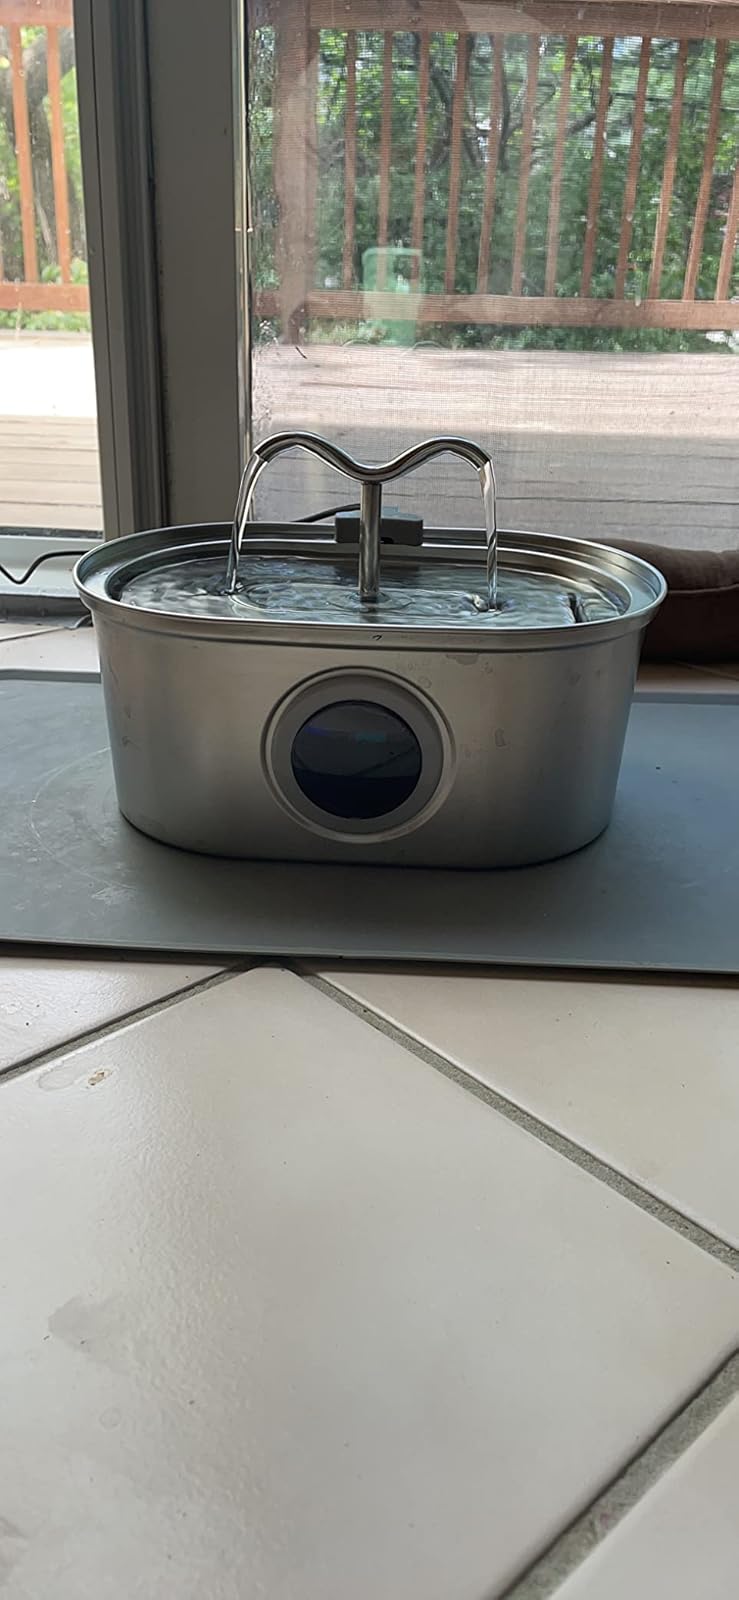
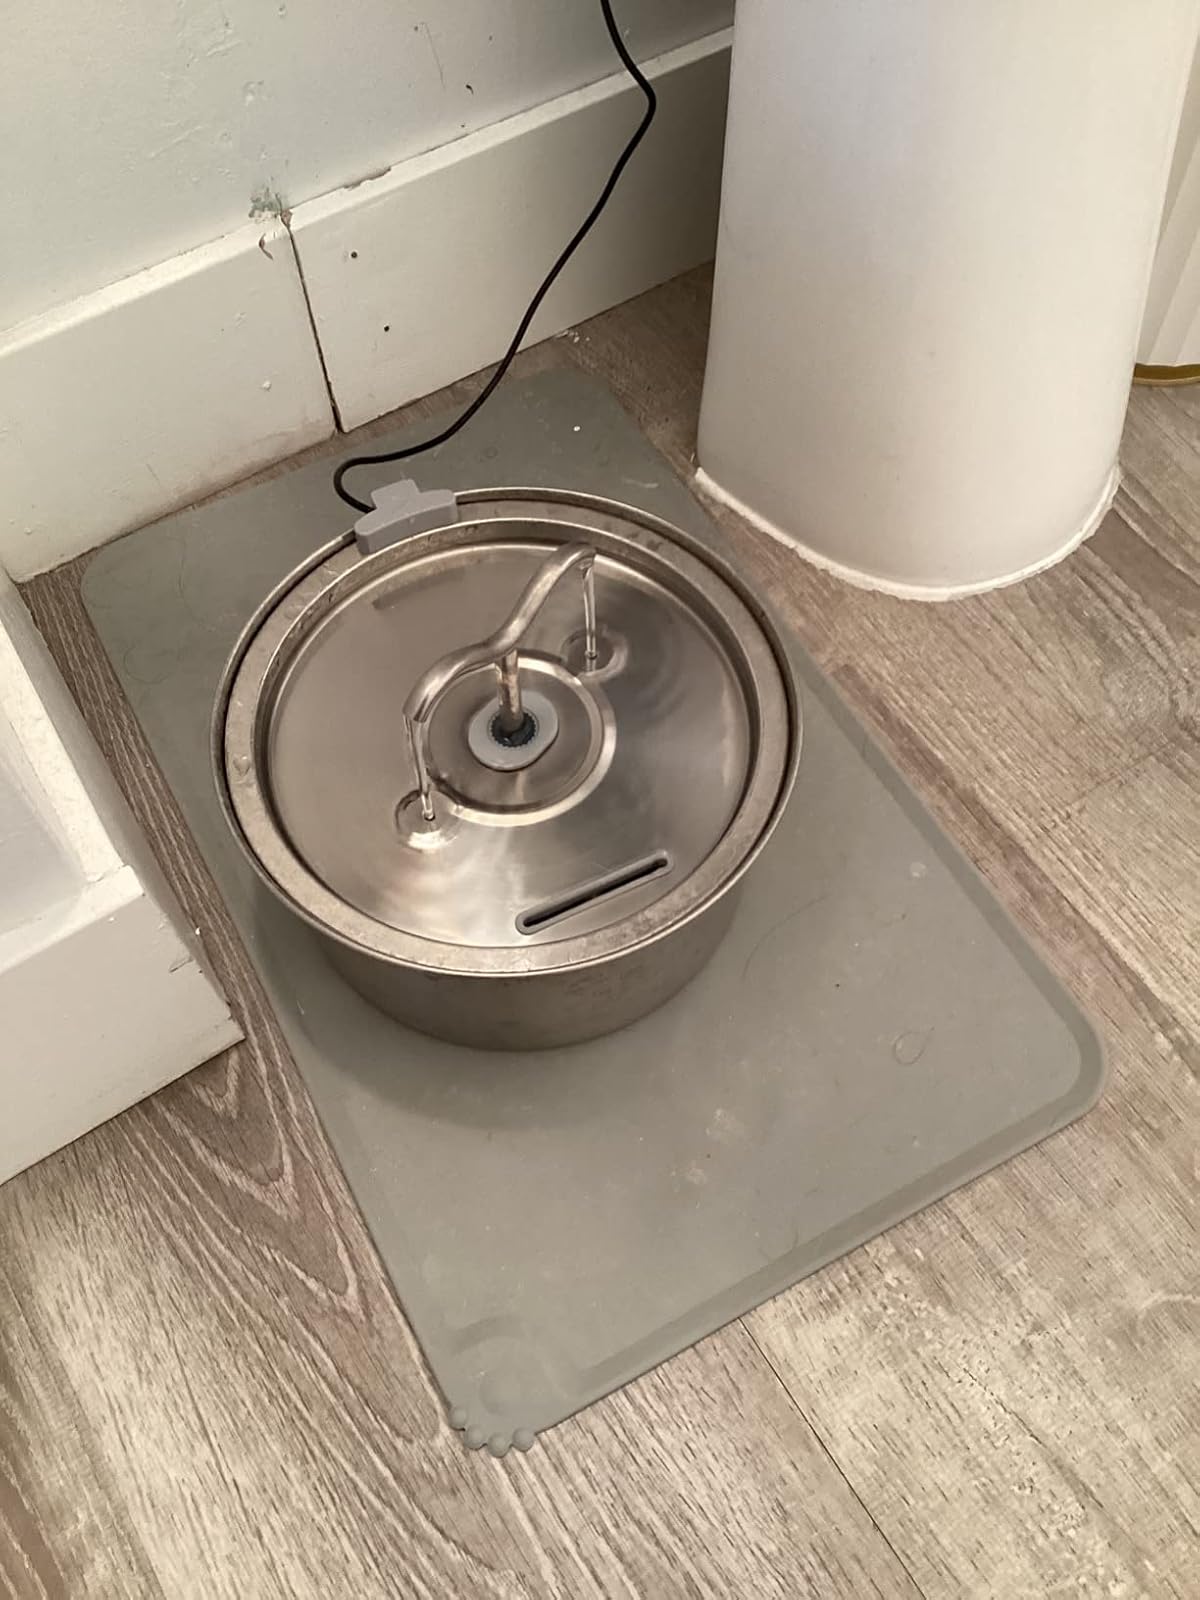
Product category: items_bowl
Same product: no